Anastacia

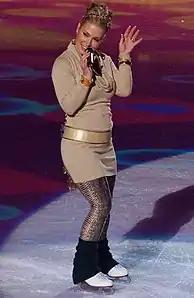
Anastacia performing at the 2010 Art on Ice gala in Switzerland

Anastacia performed at the memorial Concert for Diana on July 1, 2007, which would have been Princess Diana's forty-sixth birthday. This was one of her first major appearances since she took a break from the industry. She opened the medley section of the show and sang a rendition of "Superstar", from Andrew Lloyd Webber's "Jesus Christ Superstar", with a gospel chorus behind her.